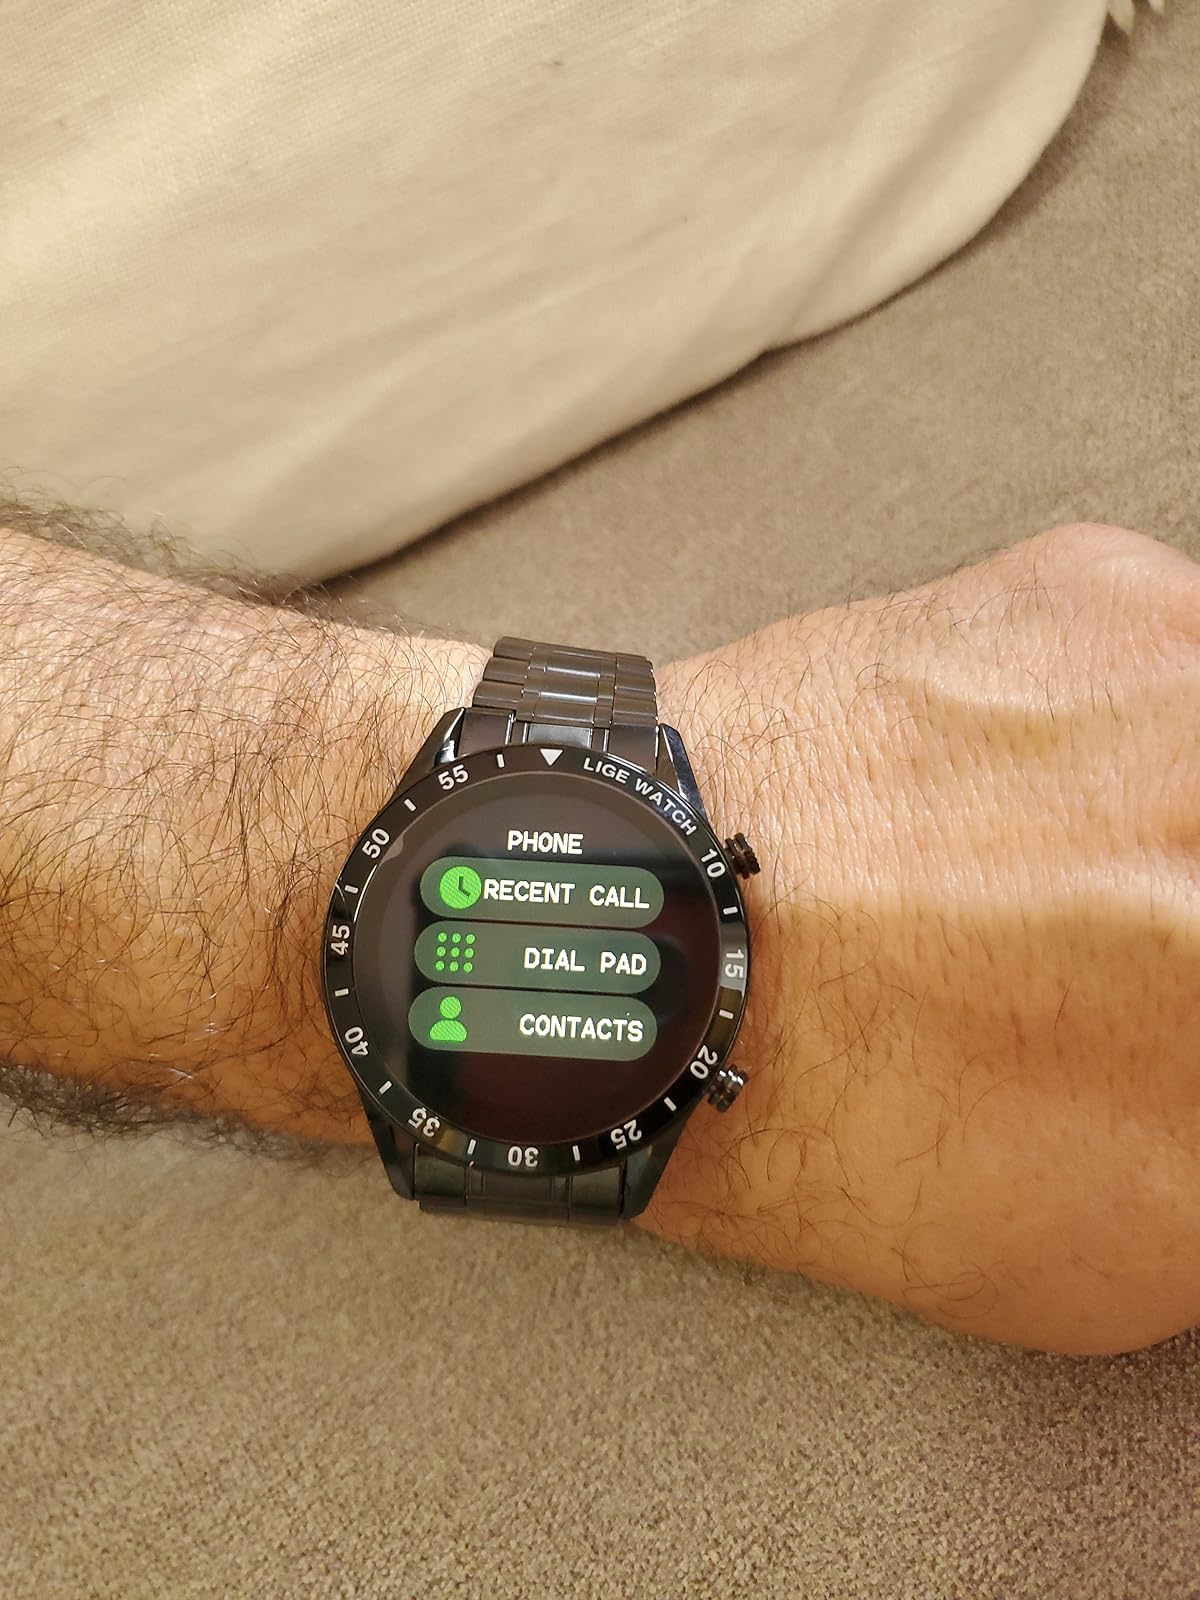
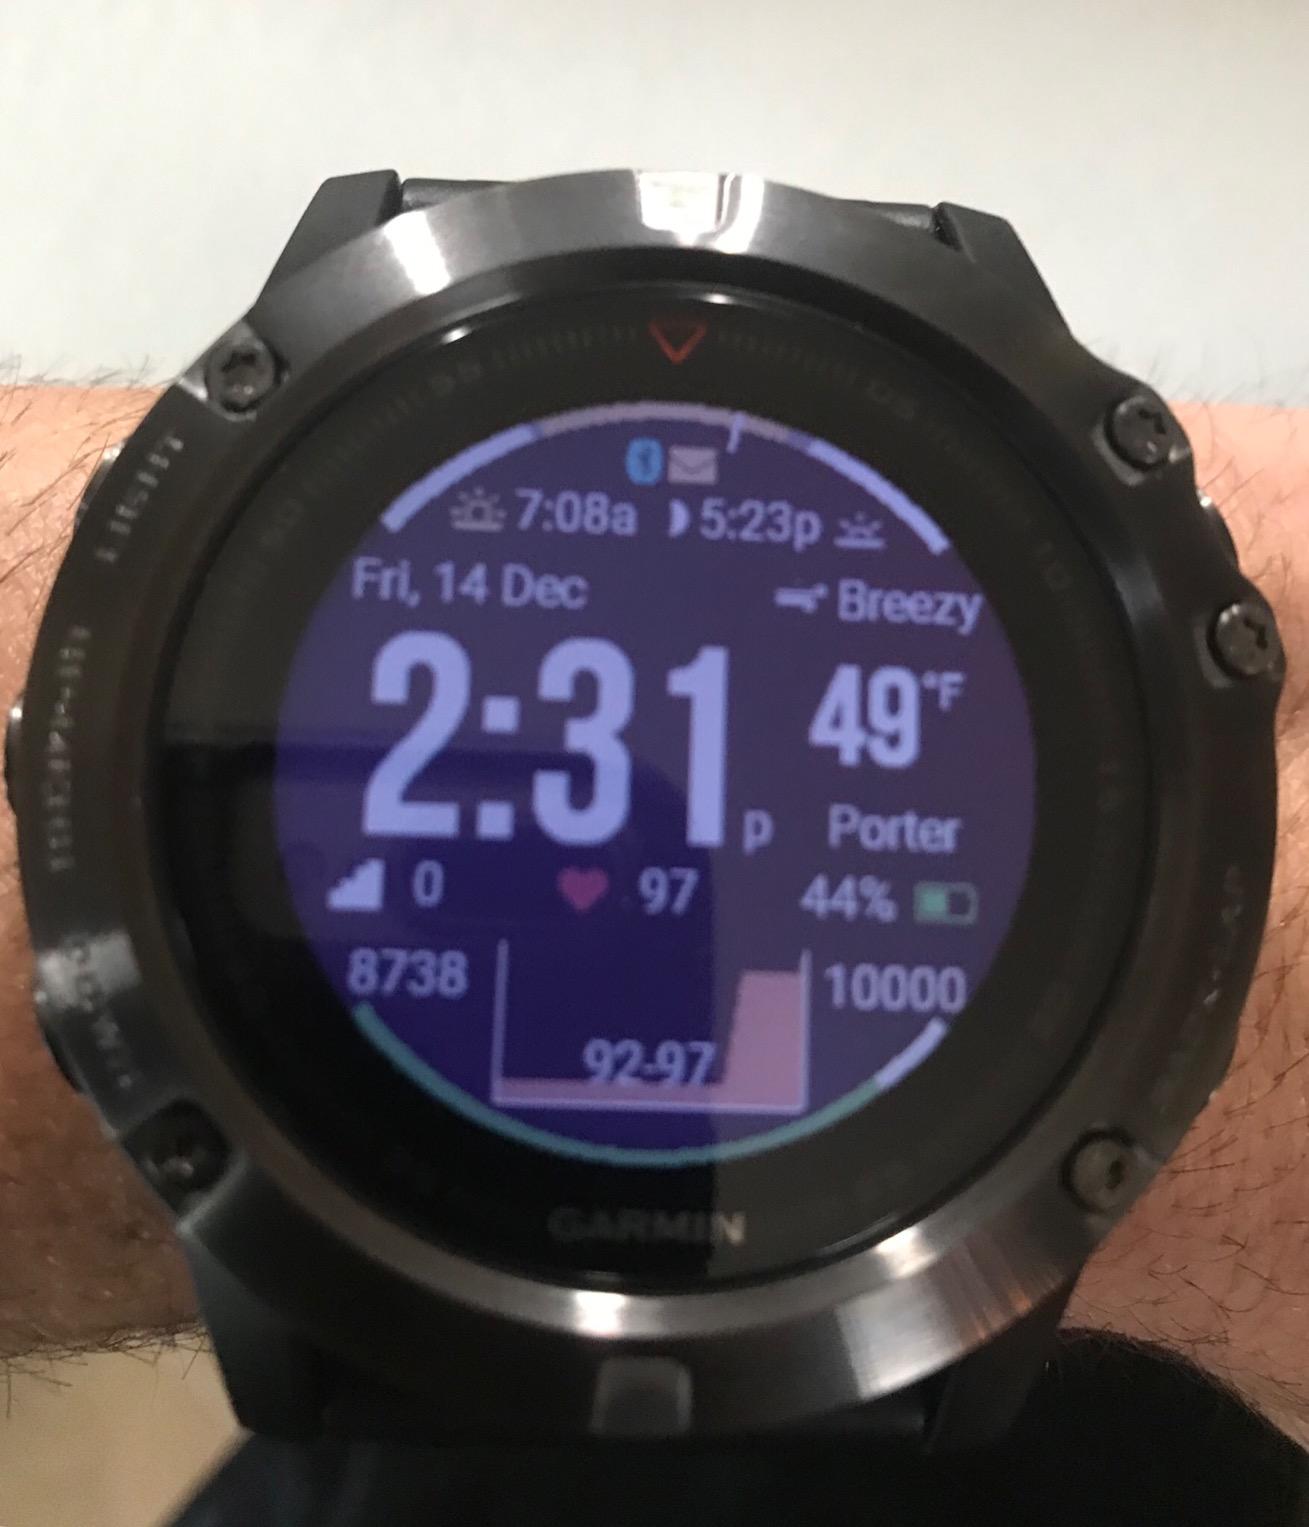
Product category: smartwatch
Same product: no